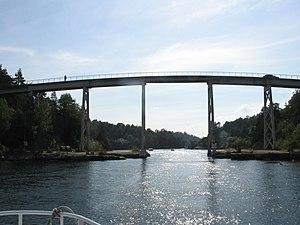
Justøy est une île de Norvège dans le comté d'Agder qui appartient à la municipalité de Lillesand, en Norvège. Elle compte environ 360 habitants dispersés sur l'île.
Lillesand est une kommune portuaire norvégienne située dans le comté d’Agder et la région du Sørlandet. Elle comptait 9 238 habitants au 1ᵉʳ janvier 2008, pour une superficie de 185 km².